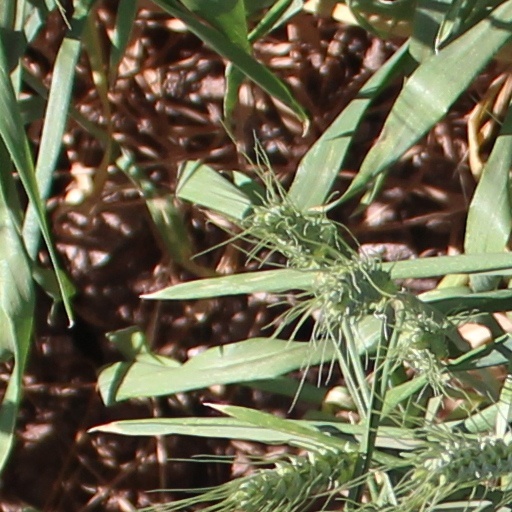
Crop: wheat